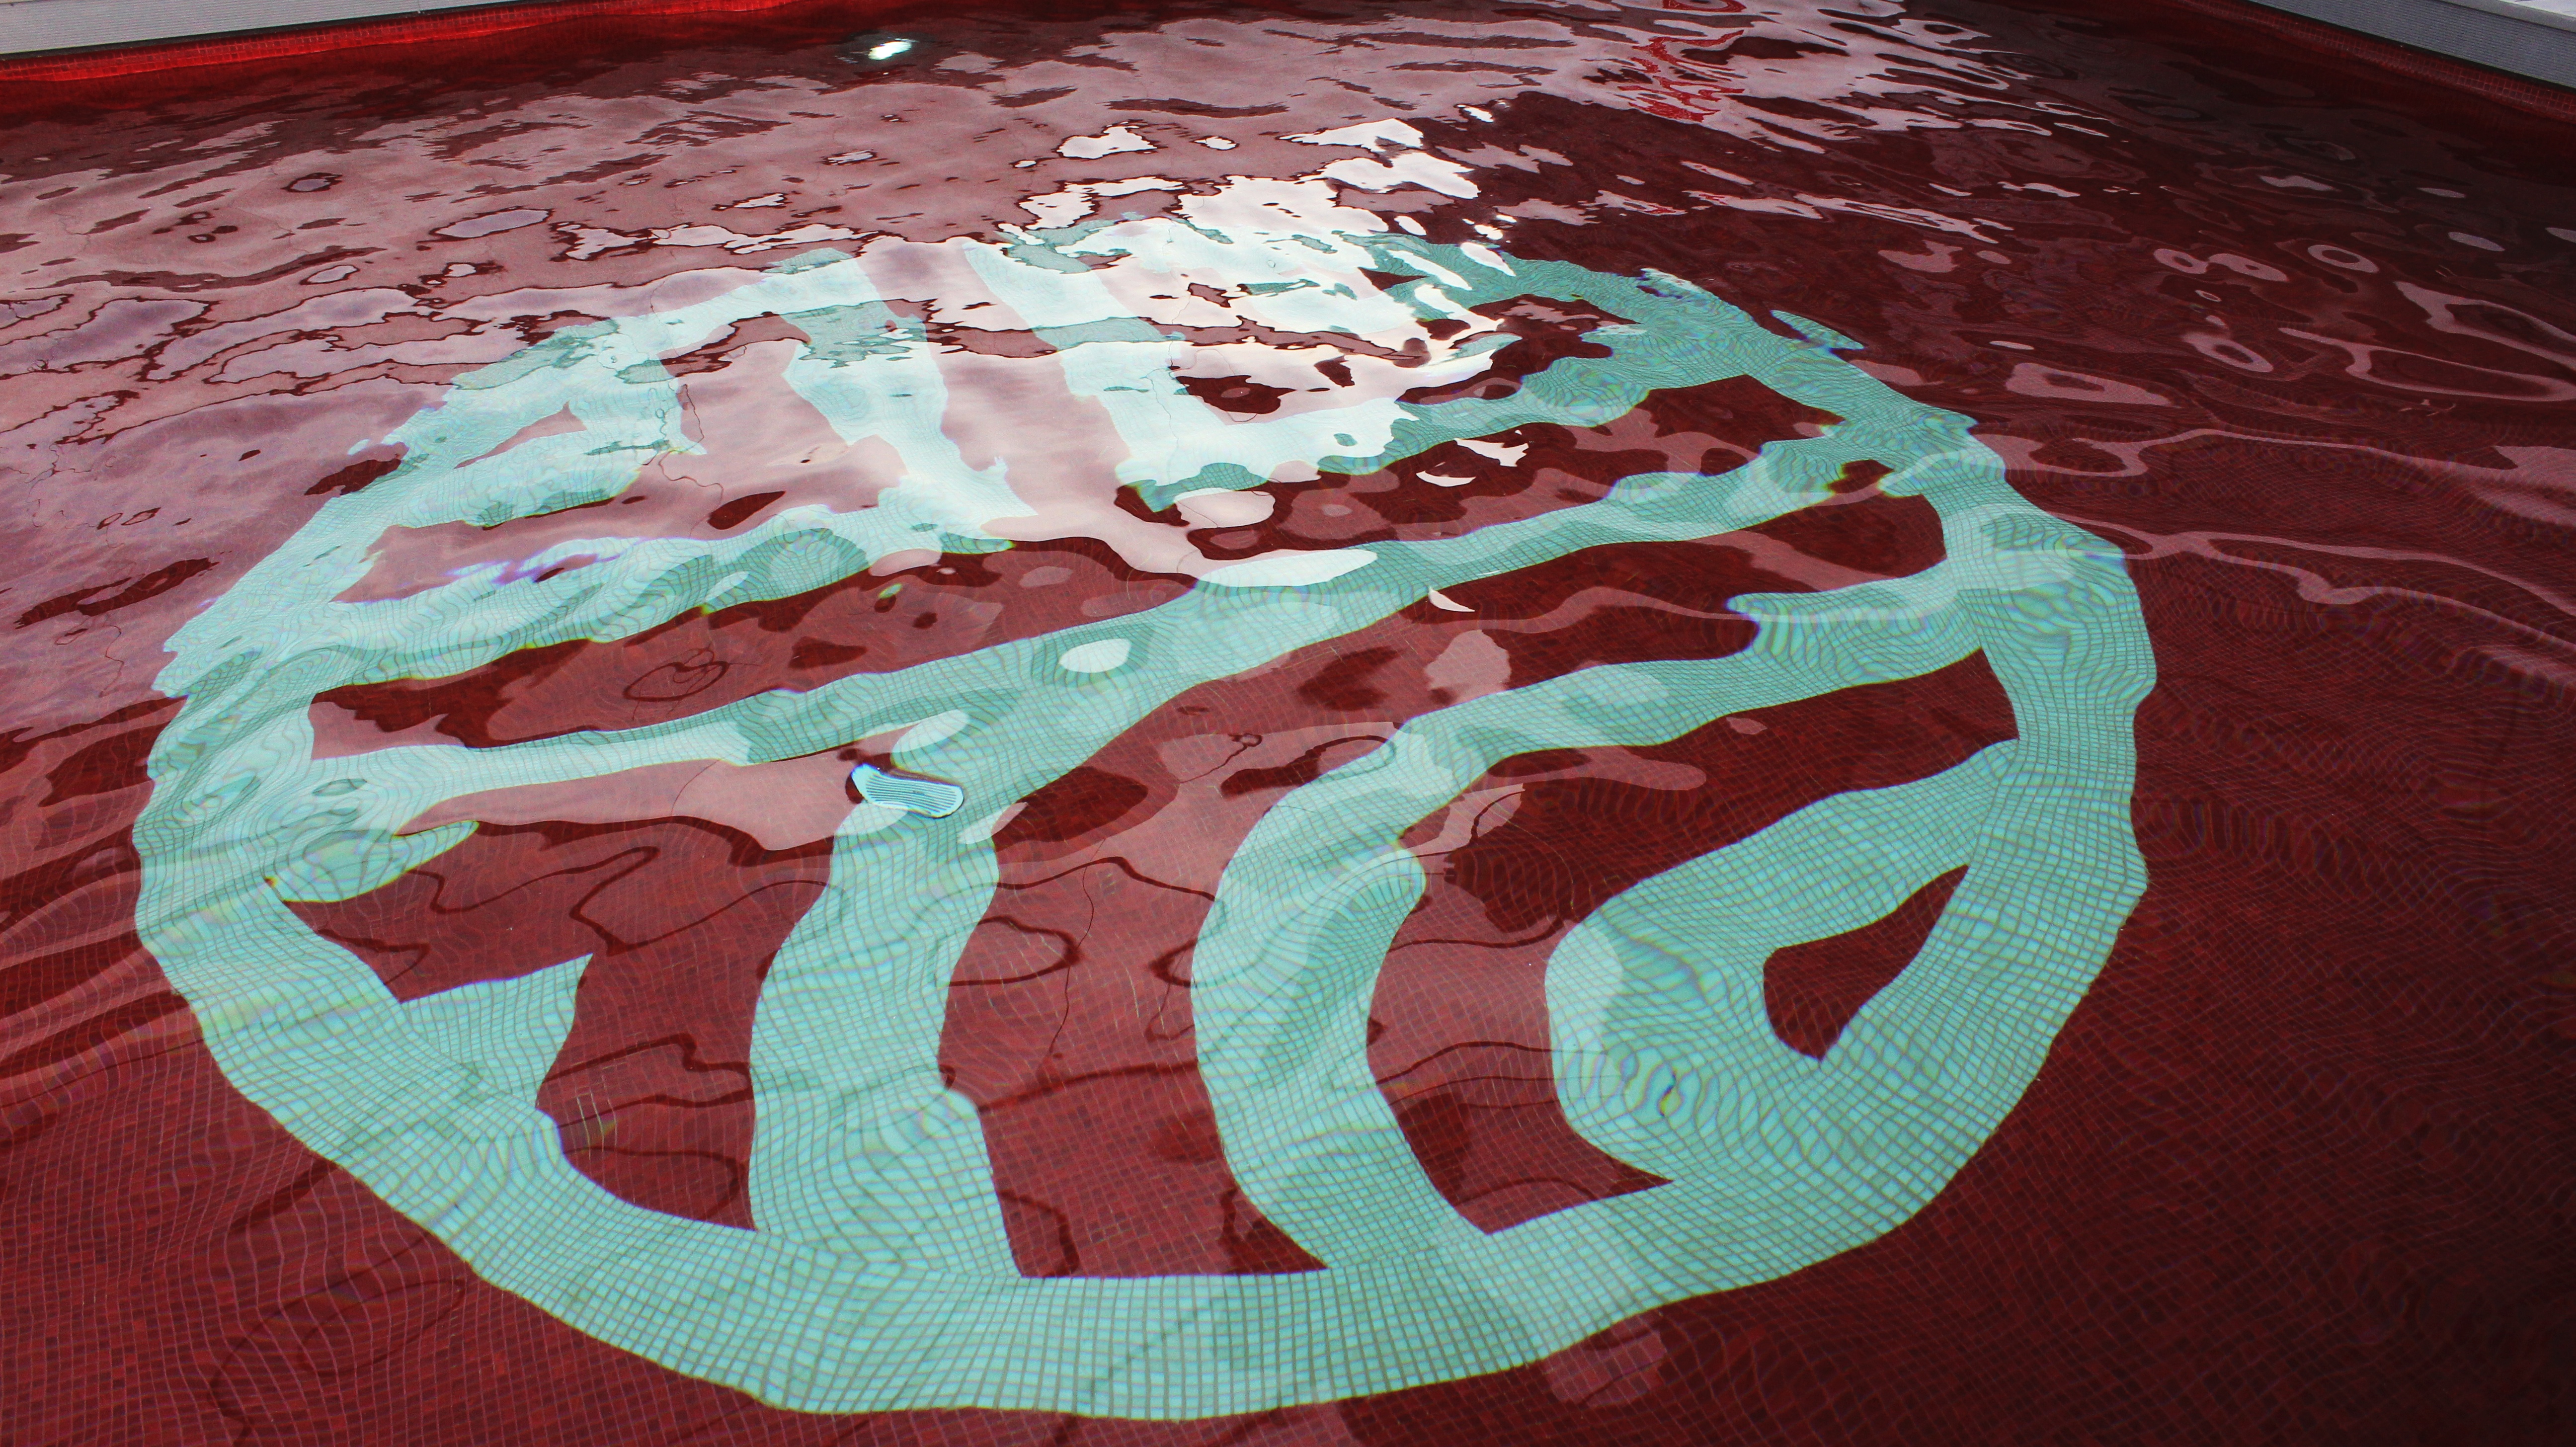
number, green, red, color, circle, art